Rex Britten

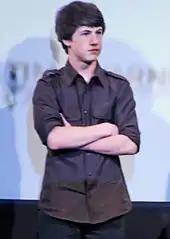
Dylan Minnette ("pictured") obtained the role of Rex Britten in March 2011, alongside five other members.

In March 2011, Dylan Minnette obtained the role of the character. Minnette commended the episode's script, and noted the auditioning sequence was fast. He stated, "The process of getting the job actually went by really fast because the first audition Kyle Killen [...] was in the room, Jason [Isaacs] was in the room, the cast director was in the room and the director was in the room. David Slade. And they were all there, for the first audition and I was like 'Wow! Okay.'" Minnette received the role two weeks after his audition. According to an interview, Dylan Minnette himself is a fan of the character and series.